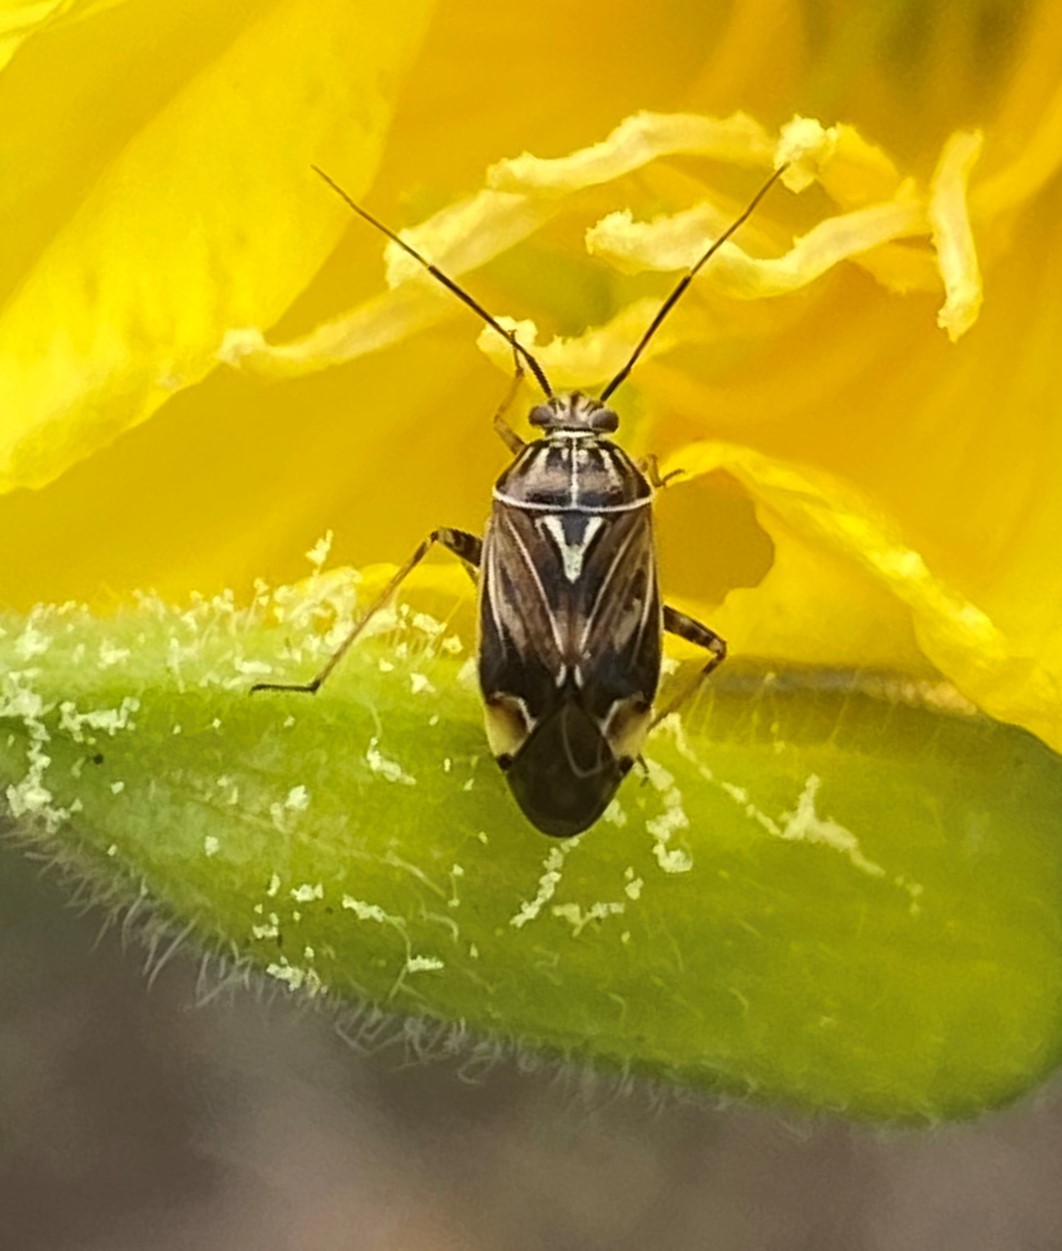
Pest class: lygus_bug